Matsudaira Katasada

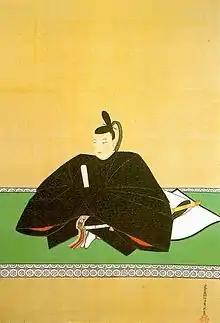
Matsudaira Katasada portrait at Hanitsu Jinja, Inawashiro, Fukushima

was the 4th "daimyō" of Aizu Domain in Mutsu Province, Japan (modern-day Fukushima Prefecture). His courtesy title was "Sankonoe-gon-shō-shō" and "Jijū", and his Court rank was Junior Fourth Rank, Lower Grade.